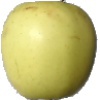
Label: Apple Golden 2